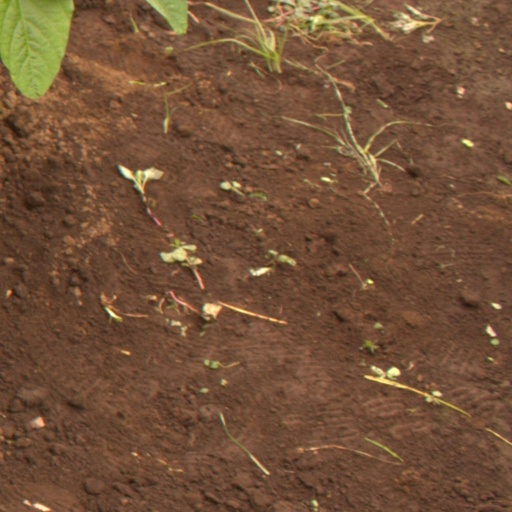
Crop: soybean